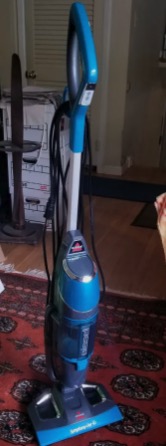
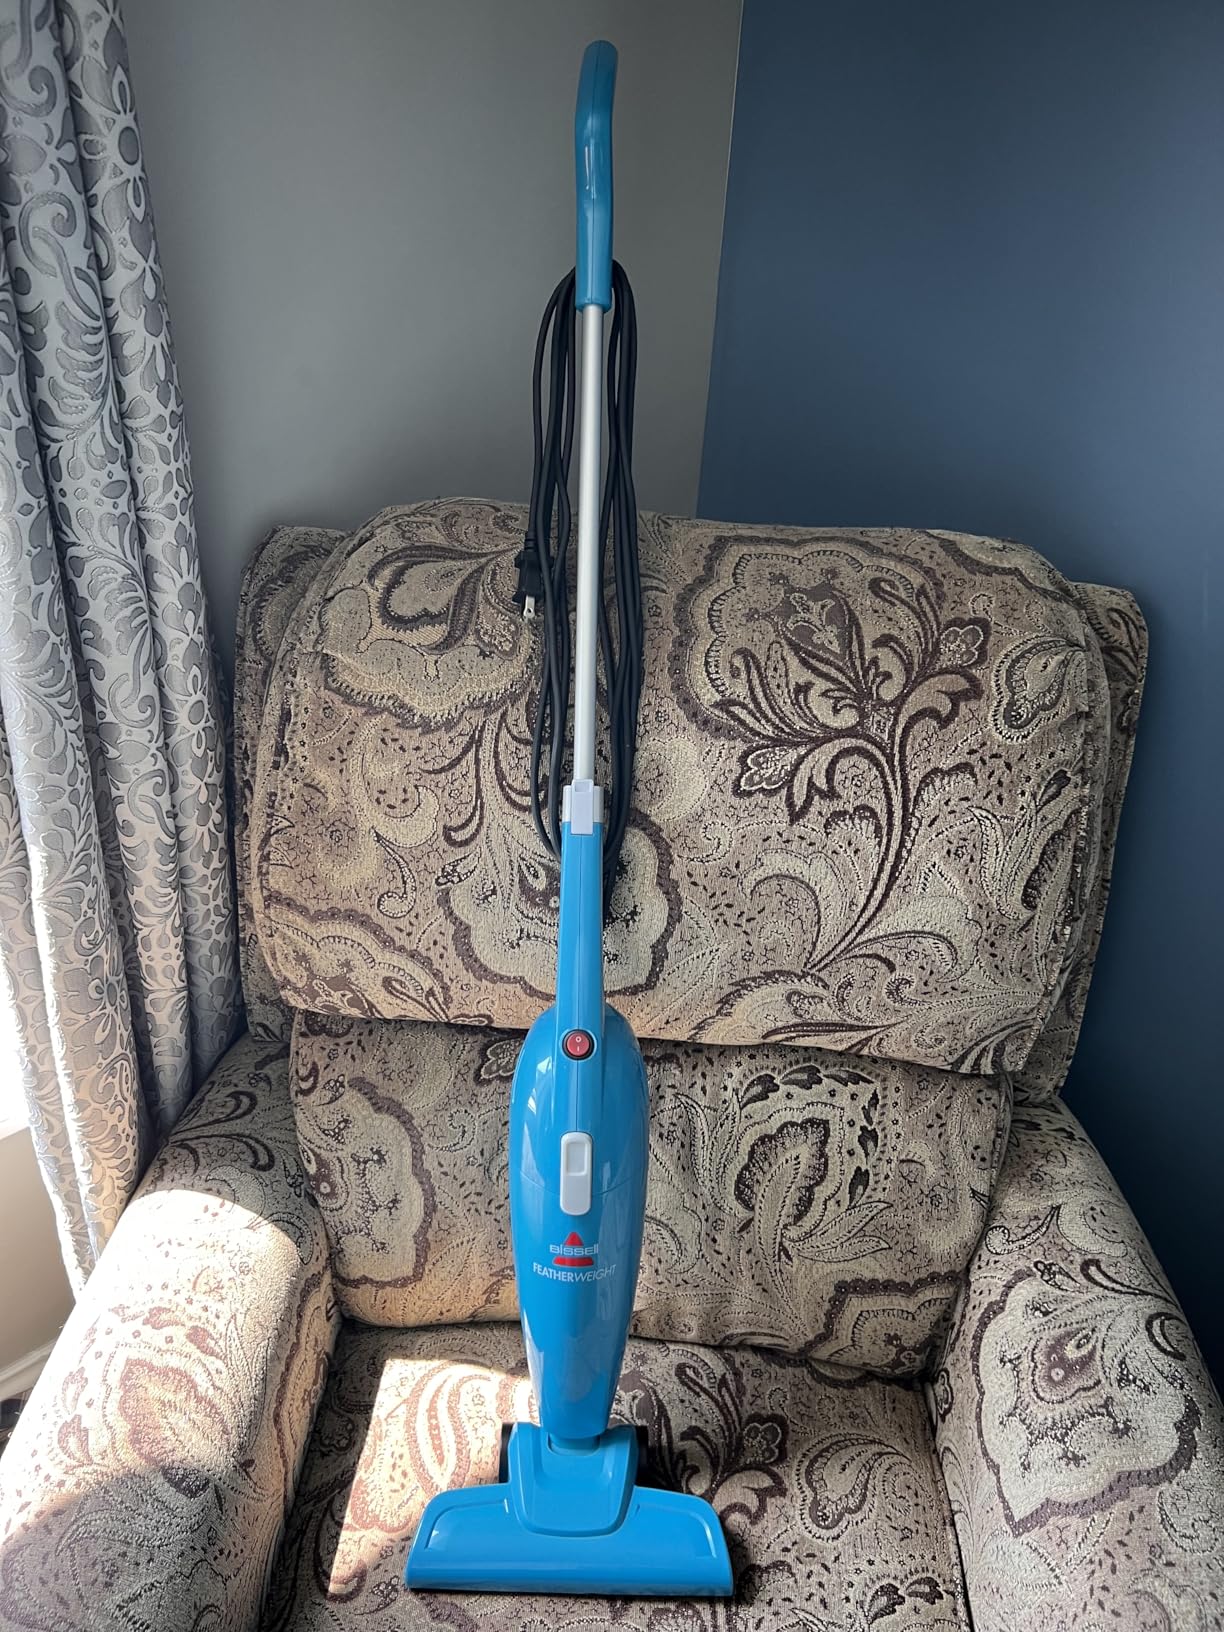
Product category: items_vacuum
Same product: no